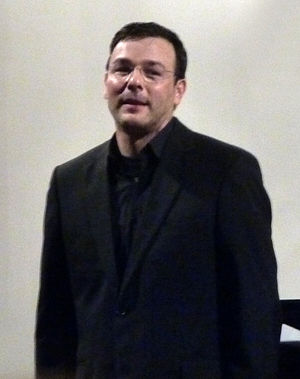
Andreas Scholl
Andreas Scholl er en tysk kontratenor. Han har speciale i barokmusik. Scholl har det samme stemmespand som den berømte altkastrat, Senesino, som Händel skrev sine største altpartier til. I 2005 blev Scholl den første kontratenor nogensinde, der blev inviteret til at synge solo ved den sidste promenadekoncert i London.